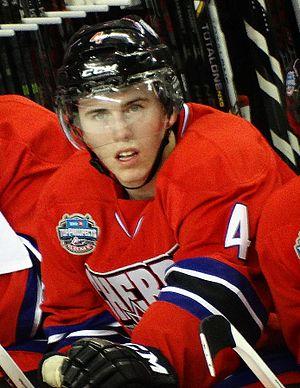
Haydn Fleury est un joueur professionnel canadien de hockey sur glace. Il est le frère de Cale Fleury.